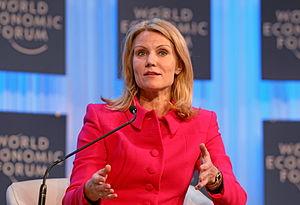
Helle Thorning-Schmidt, née le 14 décembre 1966 à Rødovre, est une femme politique danoise, Première ministre entre 2011 et 2015 et tant que présidente du Parti social-démocrate.